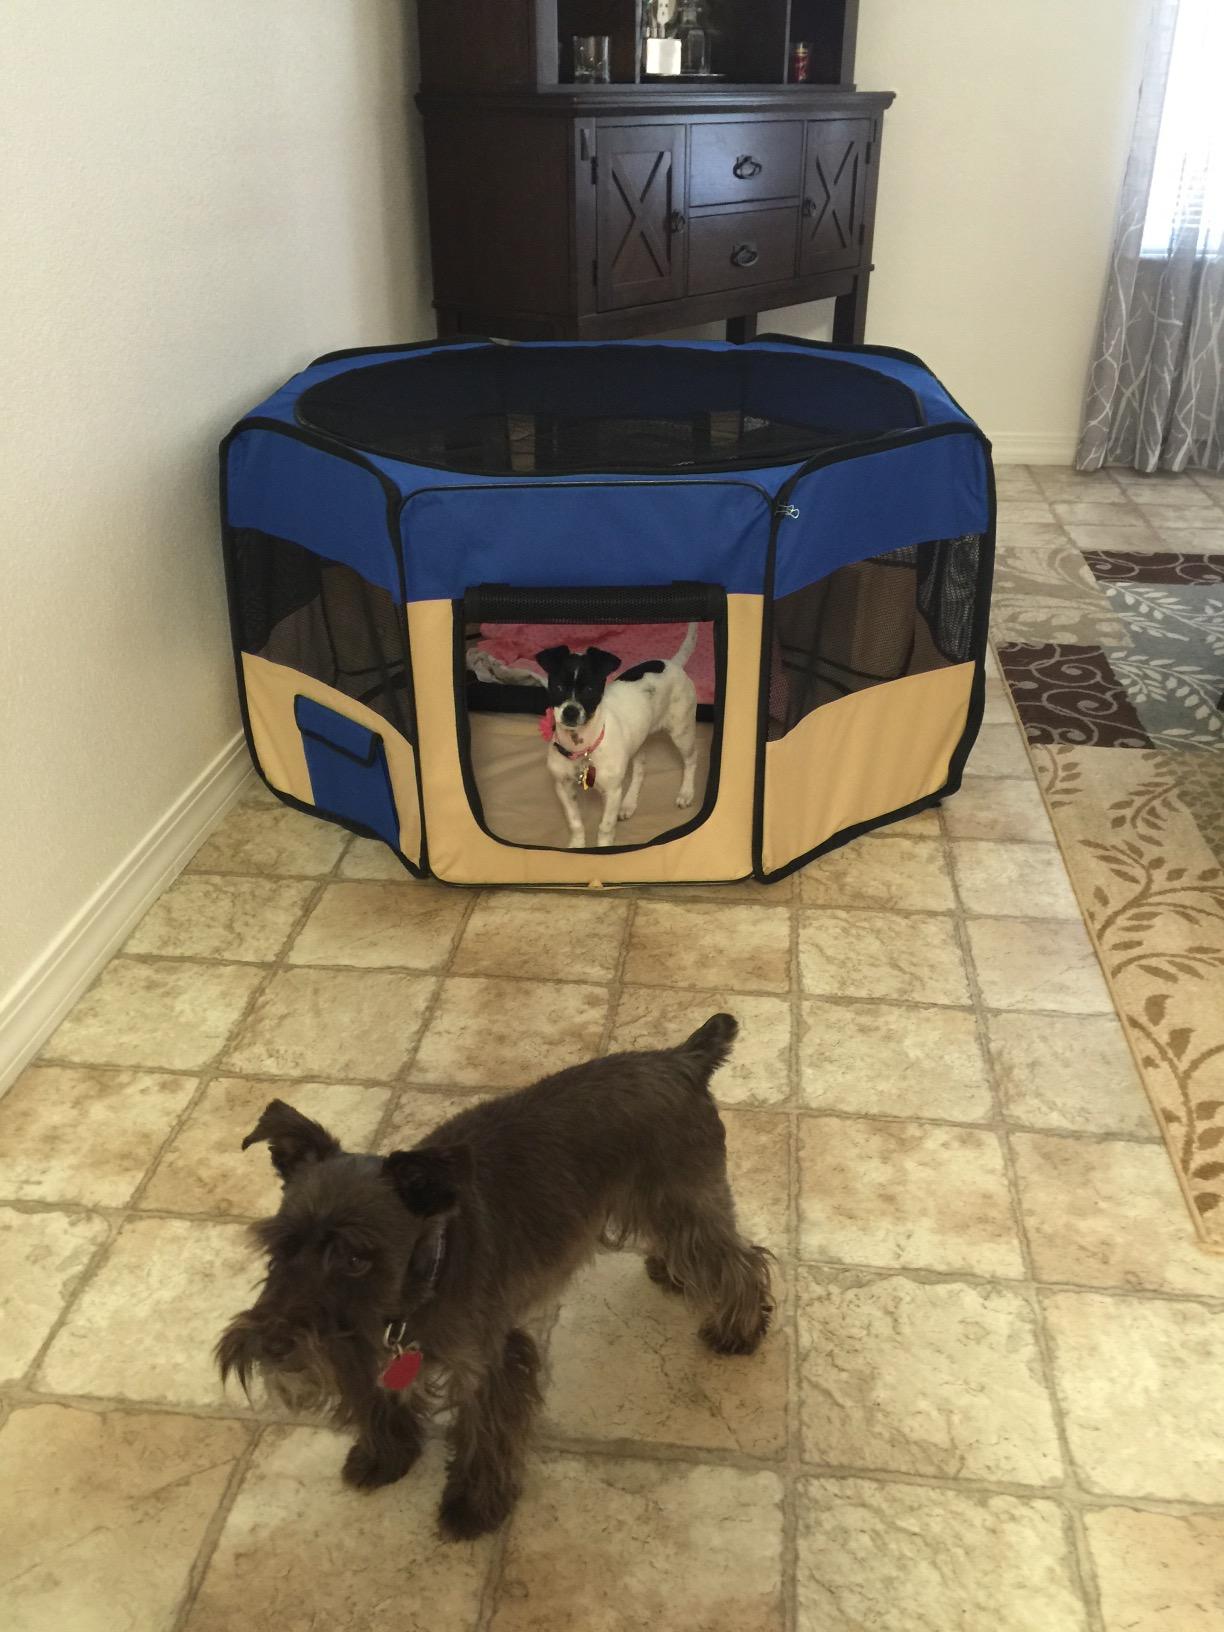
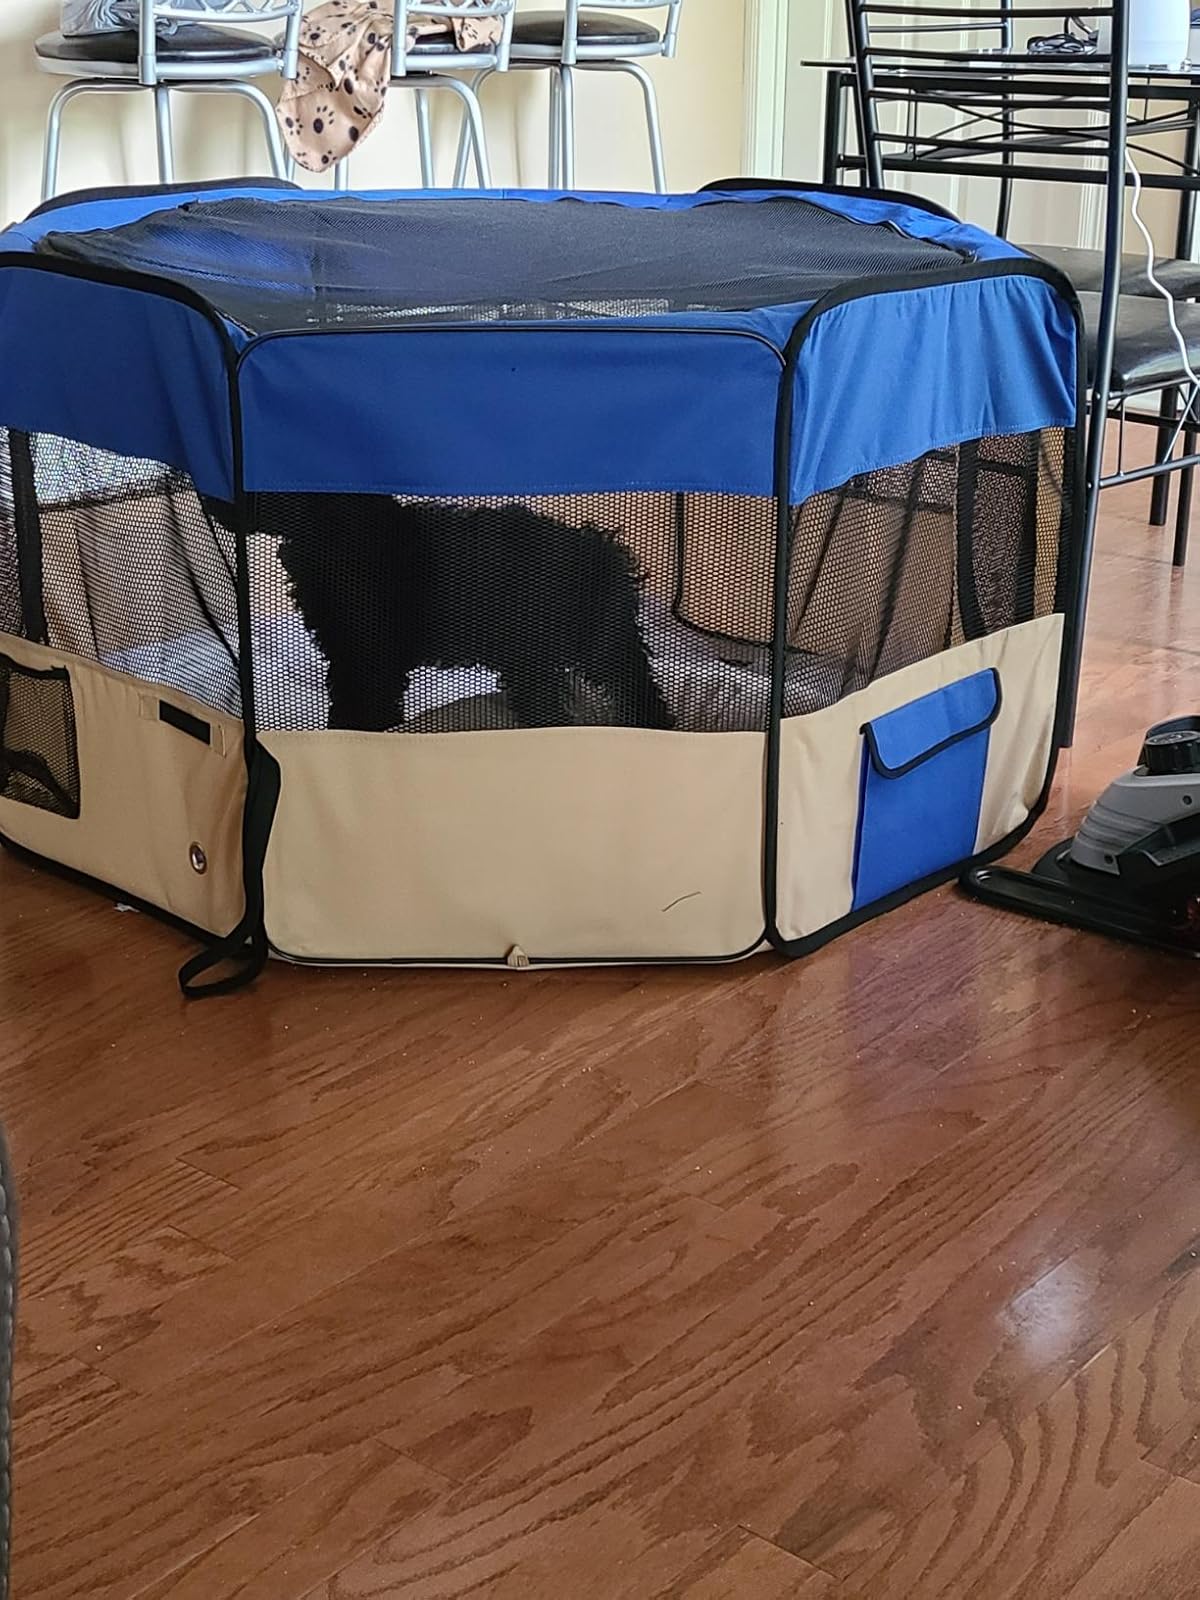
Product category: items_kennel
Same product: yes